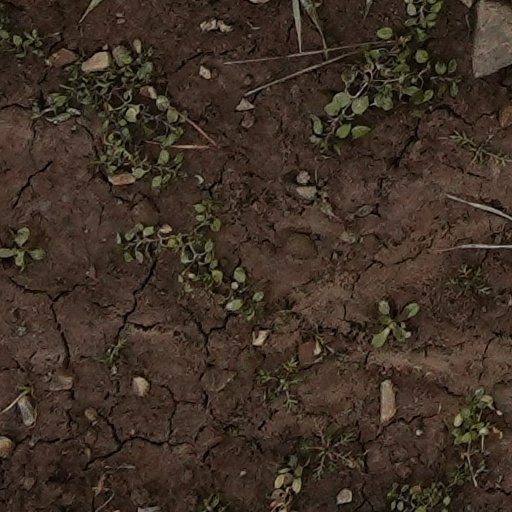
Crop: wheat